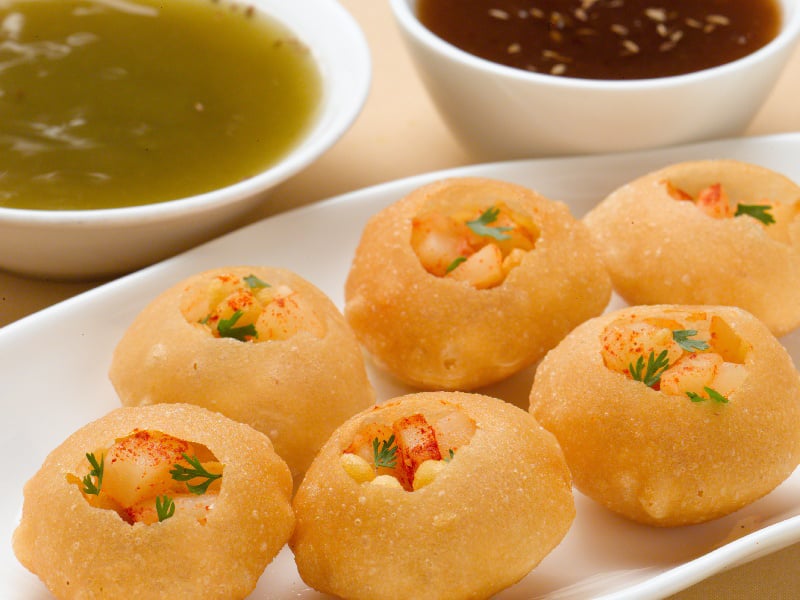
Dish: paani_puri